Myrtles Plantation

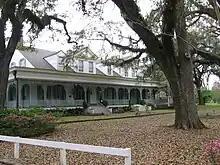

In the early part of the 20th-century, the land surrounding the house was divided among the heirs of Harrison Milton Williams. In the 1950s, the house itself was sold to Marjorie Munsons. The plantation went through several more ownership changes in the 1970s before being bought by James and Frances Kermeen Myers who ran the plantation house as a bed and breakfast. The current owners, John and Teeta Moss, continue to open the house for tours and overnight guests.